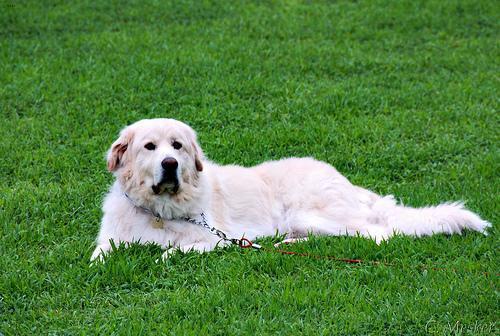
great pyrenees